Brian McLean

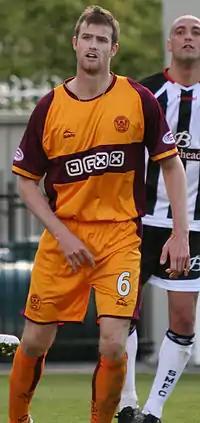
McLean playing for Motherwell

Brian Stuart McLean (born 28 February 1985) is a football manager and former player. He is at St. Cadoc's Y.C. as a first team coach. He was recently manager of Scottish League Two club Clyde.